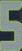
Number: 5